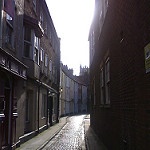
Label: street